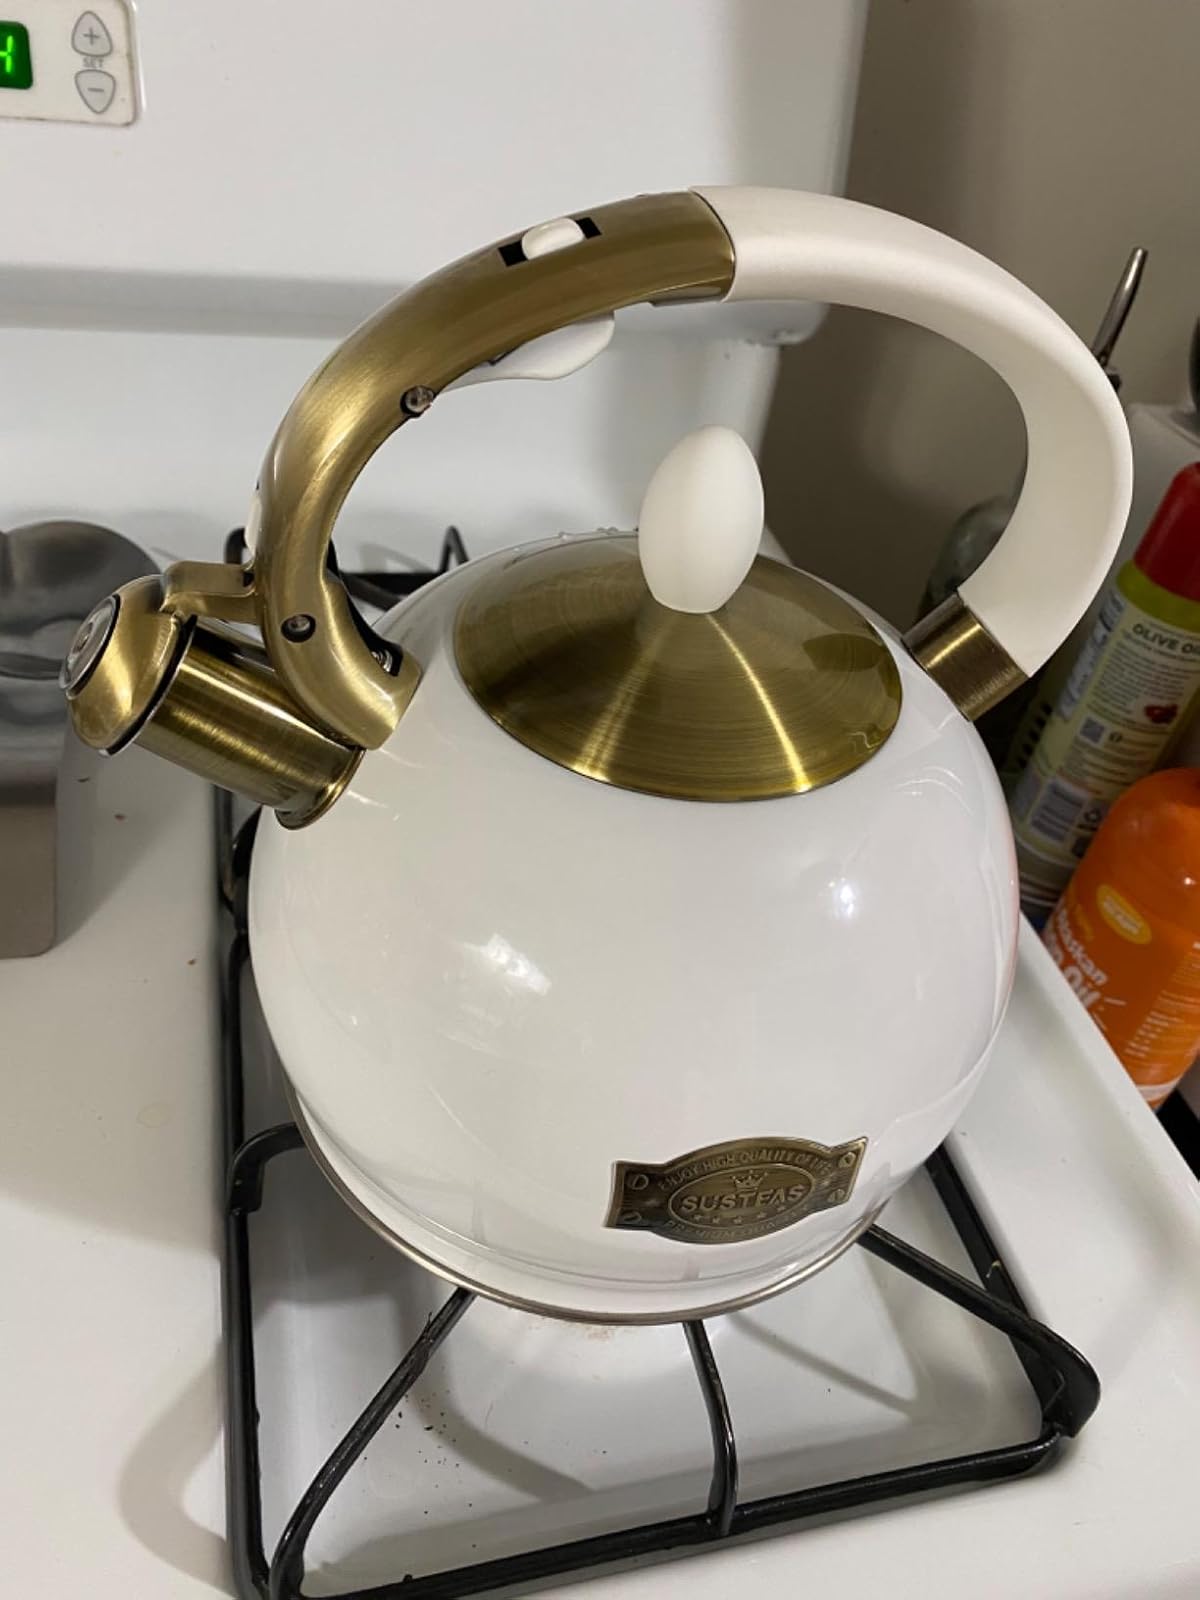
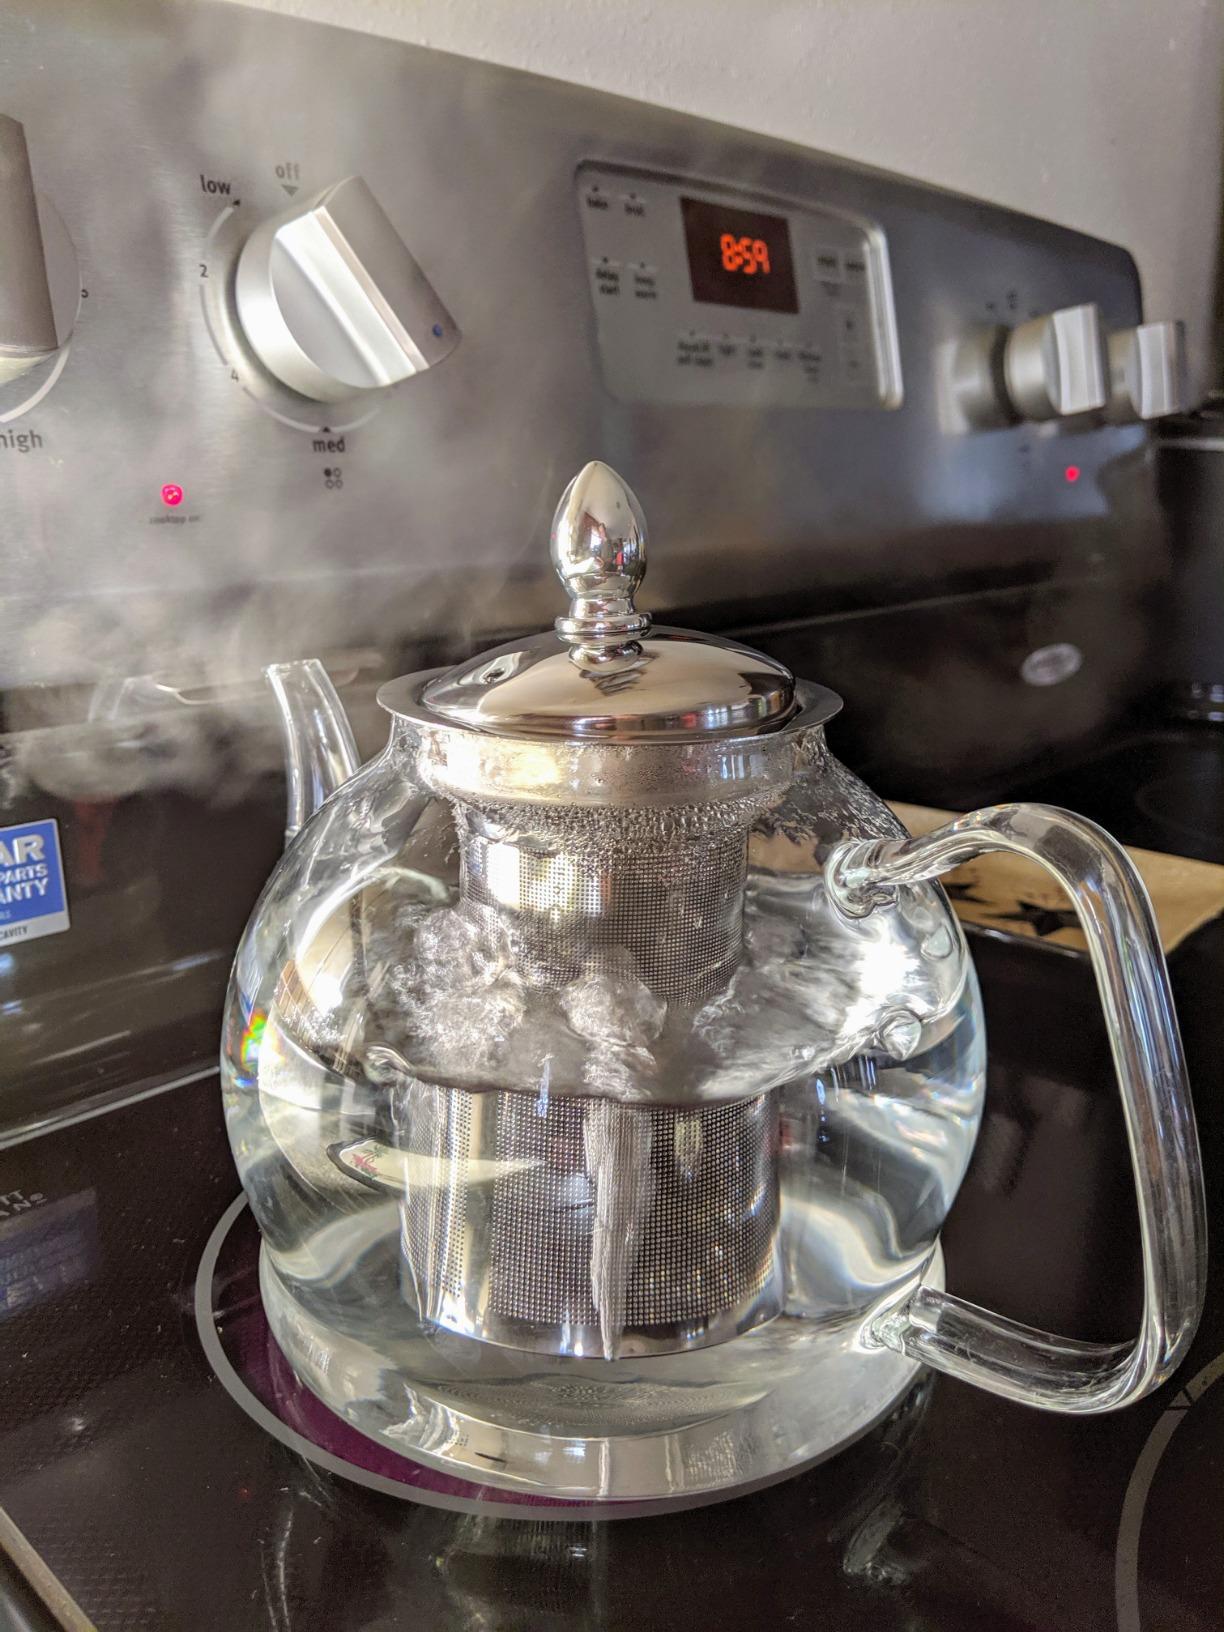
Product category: items_kettle
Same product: no